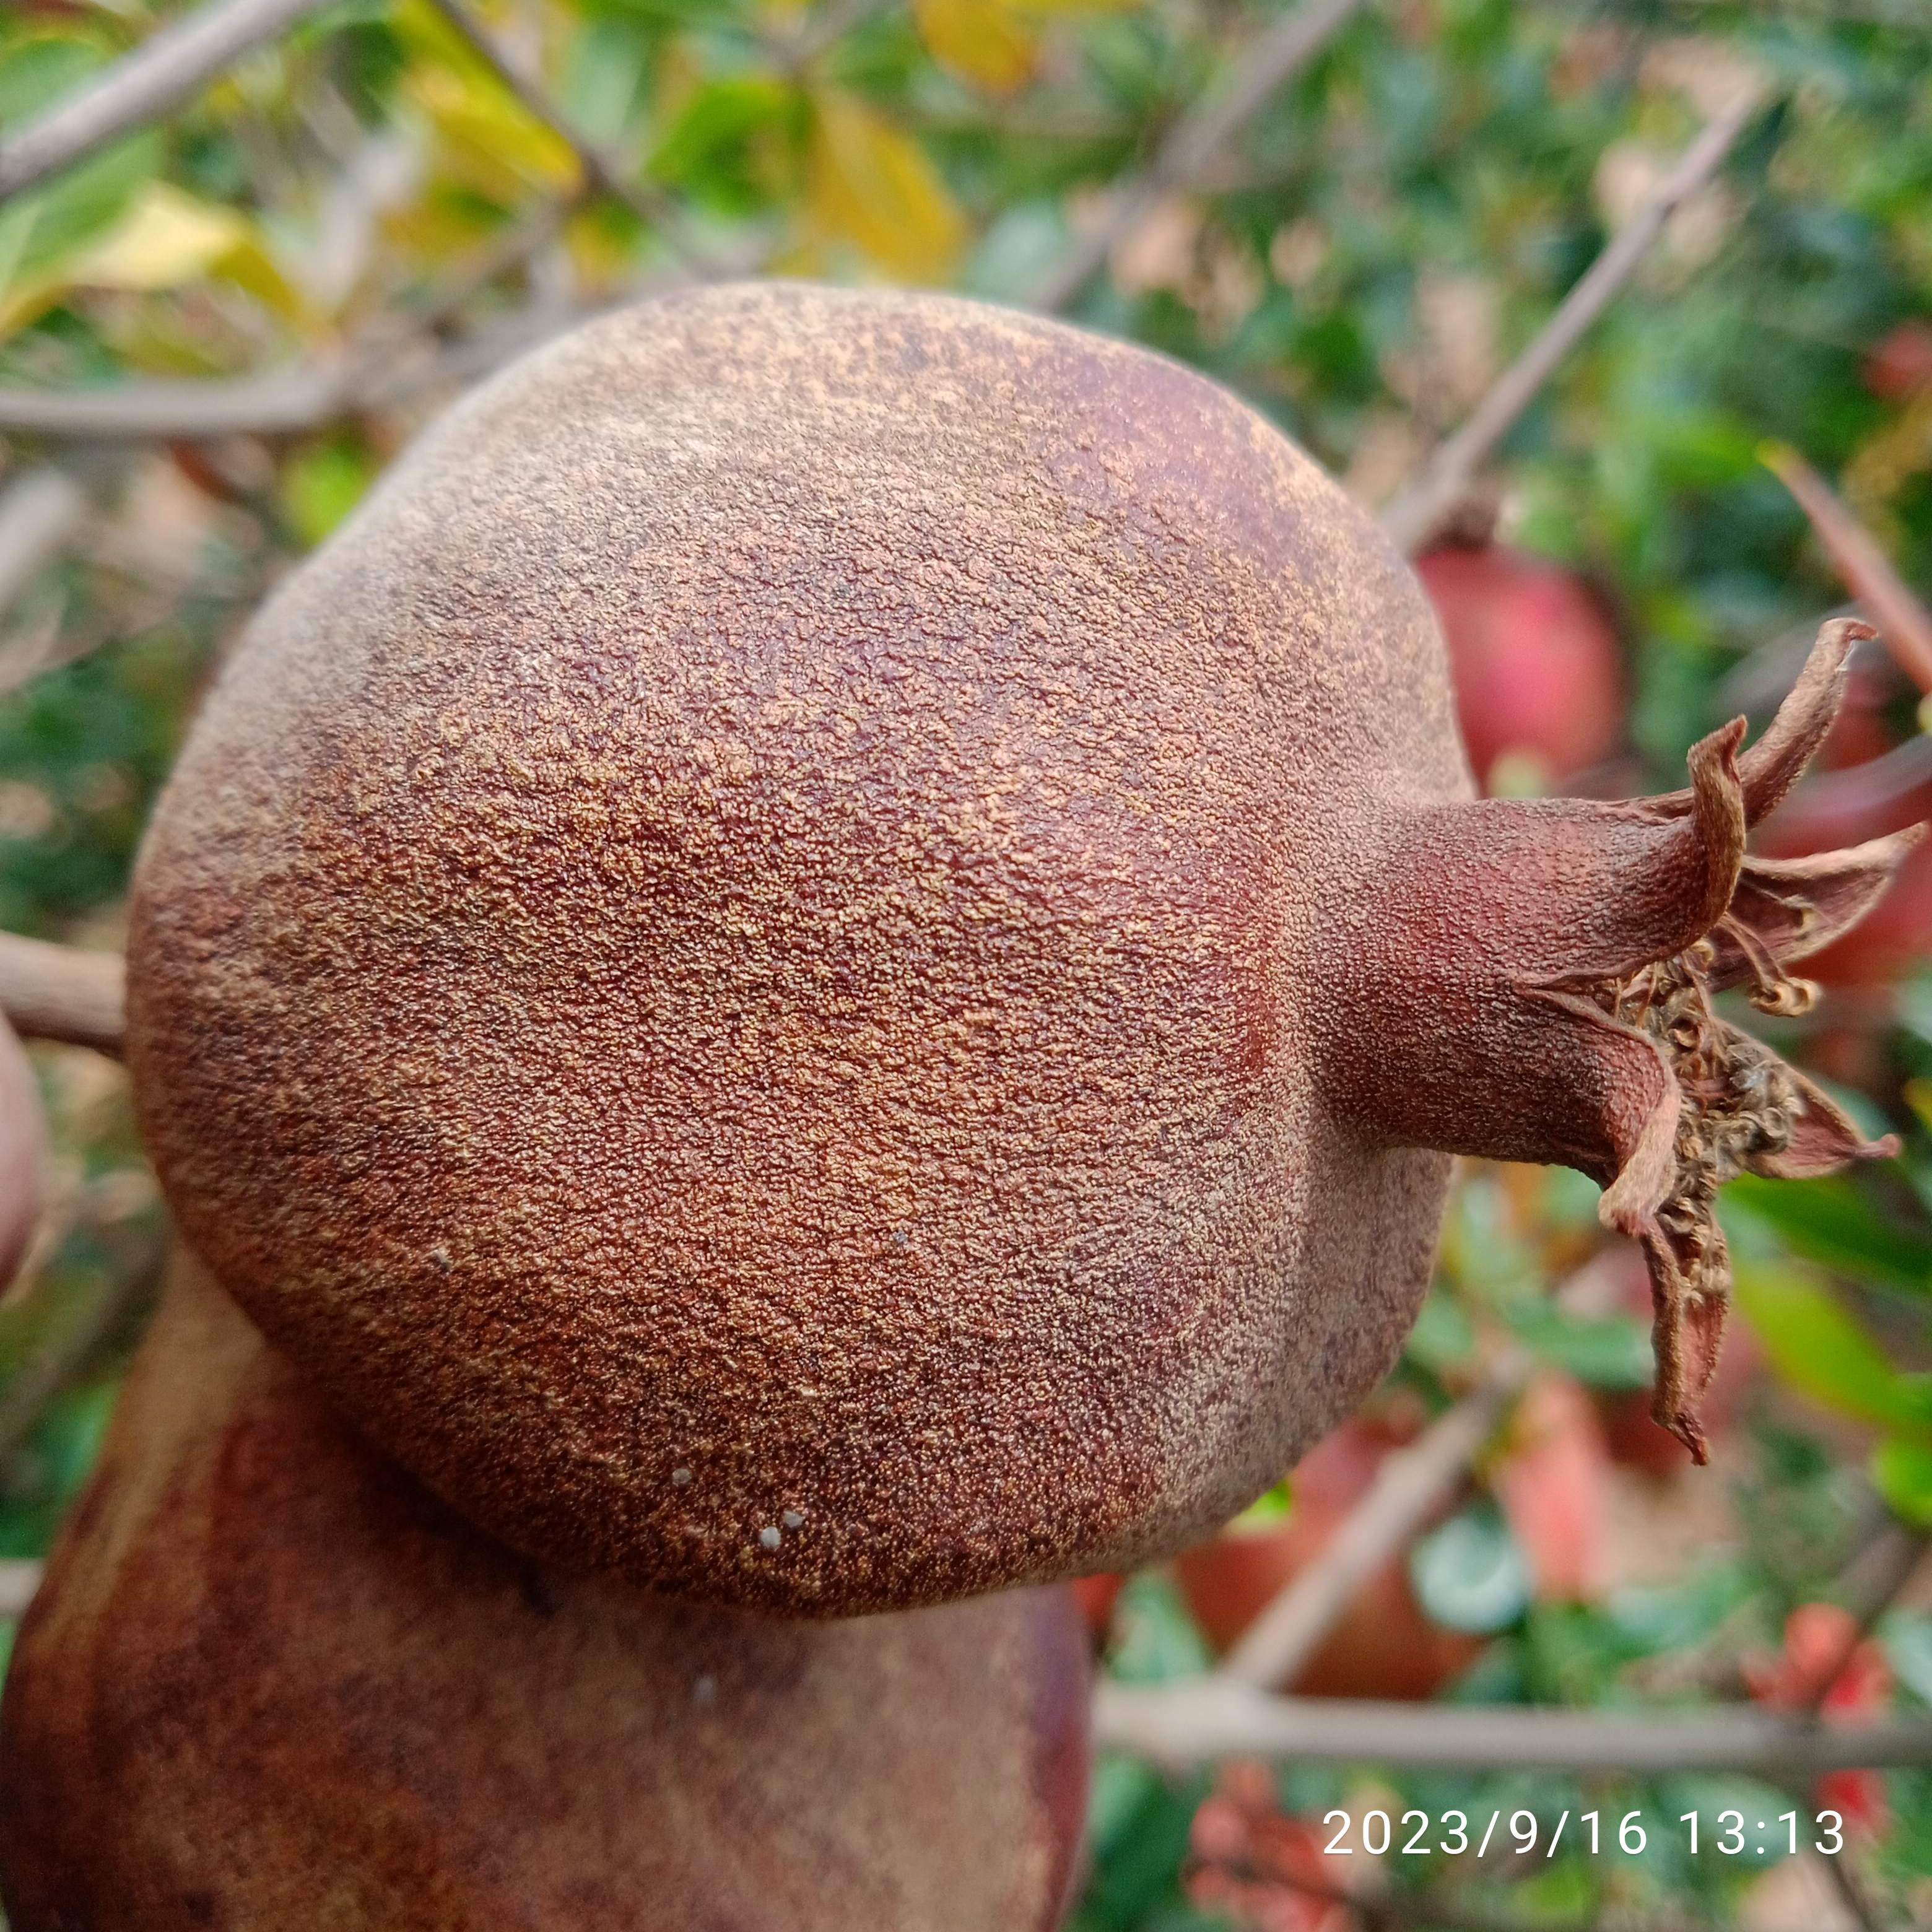
Label: Alternaria